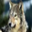
Label: wolf